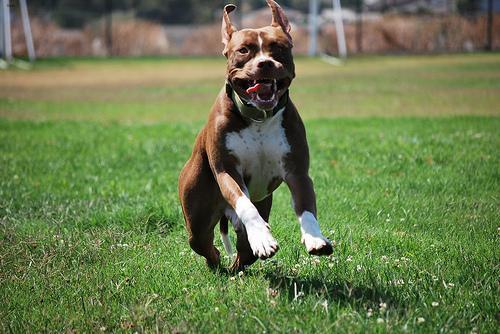
american pit bull terrier